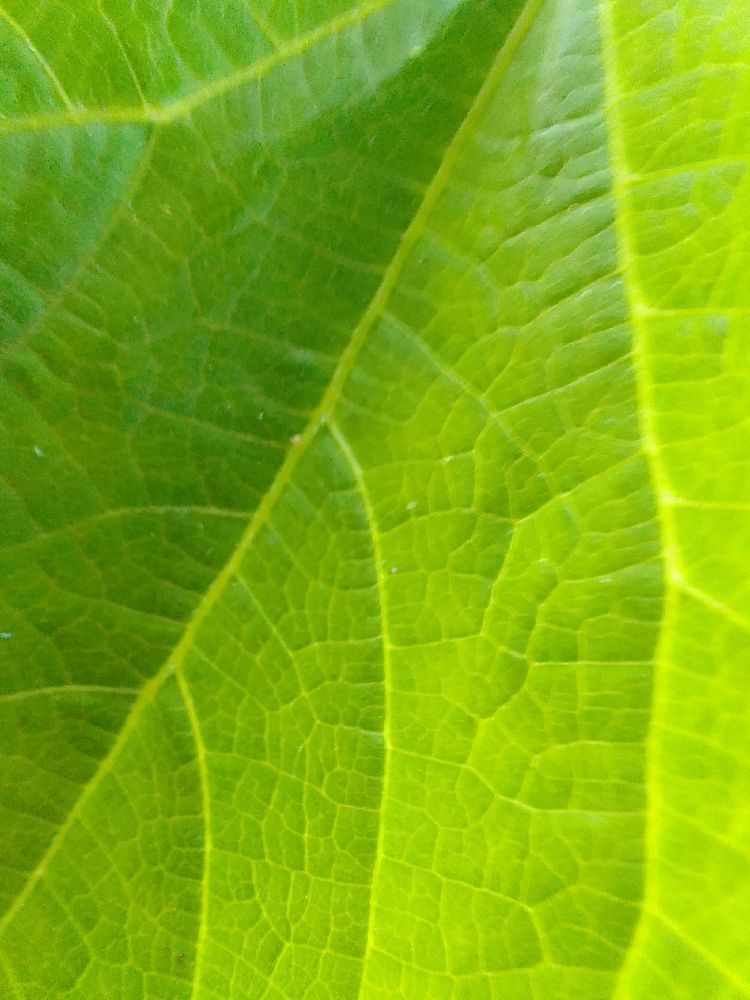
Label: healthy